List of England Test cricket records

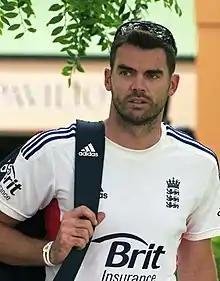
James Anderson holds the record for the most wickets taken by a fast bowler in Test cricket with 704.

A bowler takes the wicket of a batsman when the form of dismissal is bowled, caught, leg before wicket, stumped or hit wicket. If the batsman is dismissed by run out, obstructing the field, handling the ball, hitting the ball twice or timed out the bowler does not receive credit.